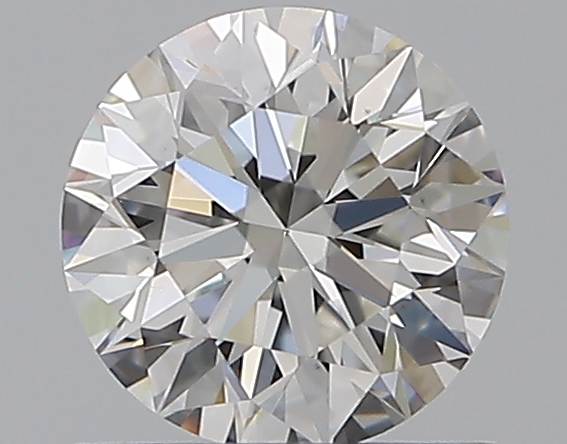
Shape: round
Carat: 0.7
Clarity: VS2
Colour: G
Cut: EX
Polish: EX
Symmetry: EX
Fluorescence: N
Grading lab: GIA
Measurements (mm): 5.64 x 5.67 x 3.54